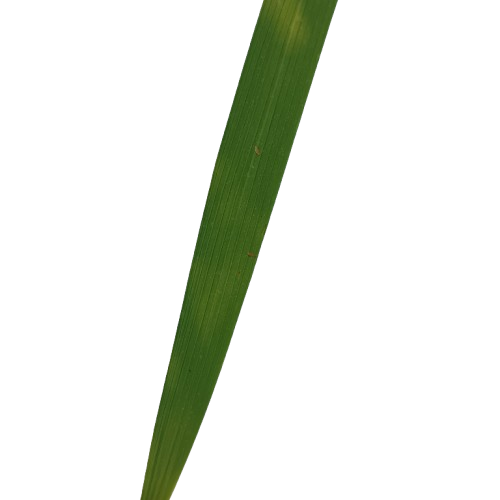
Label: Healthy